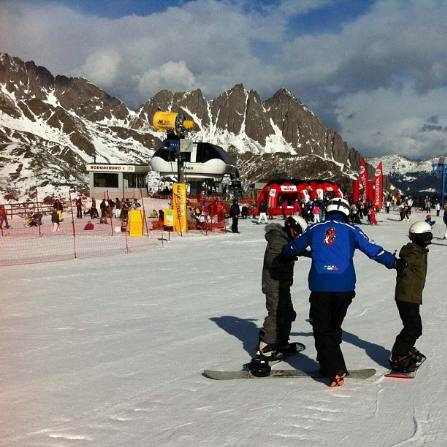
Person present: Yes